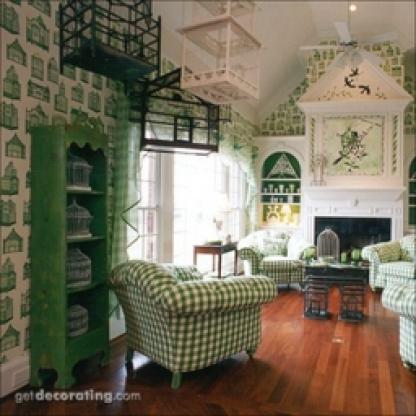
Scene: Indoor